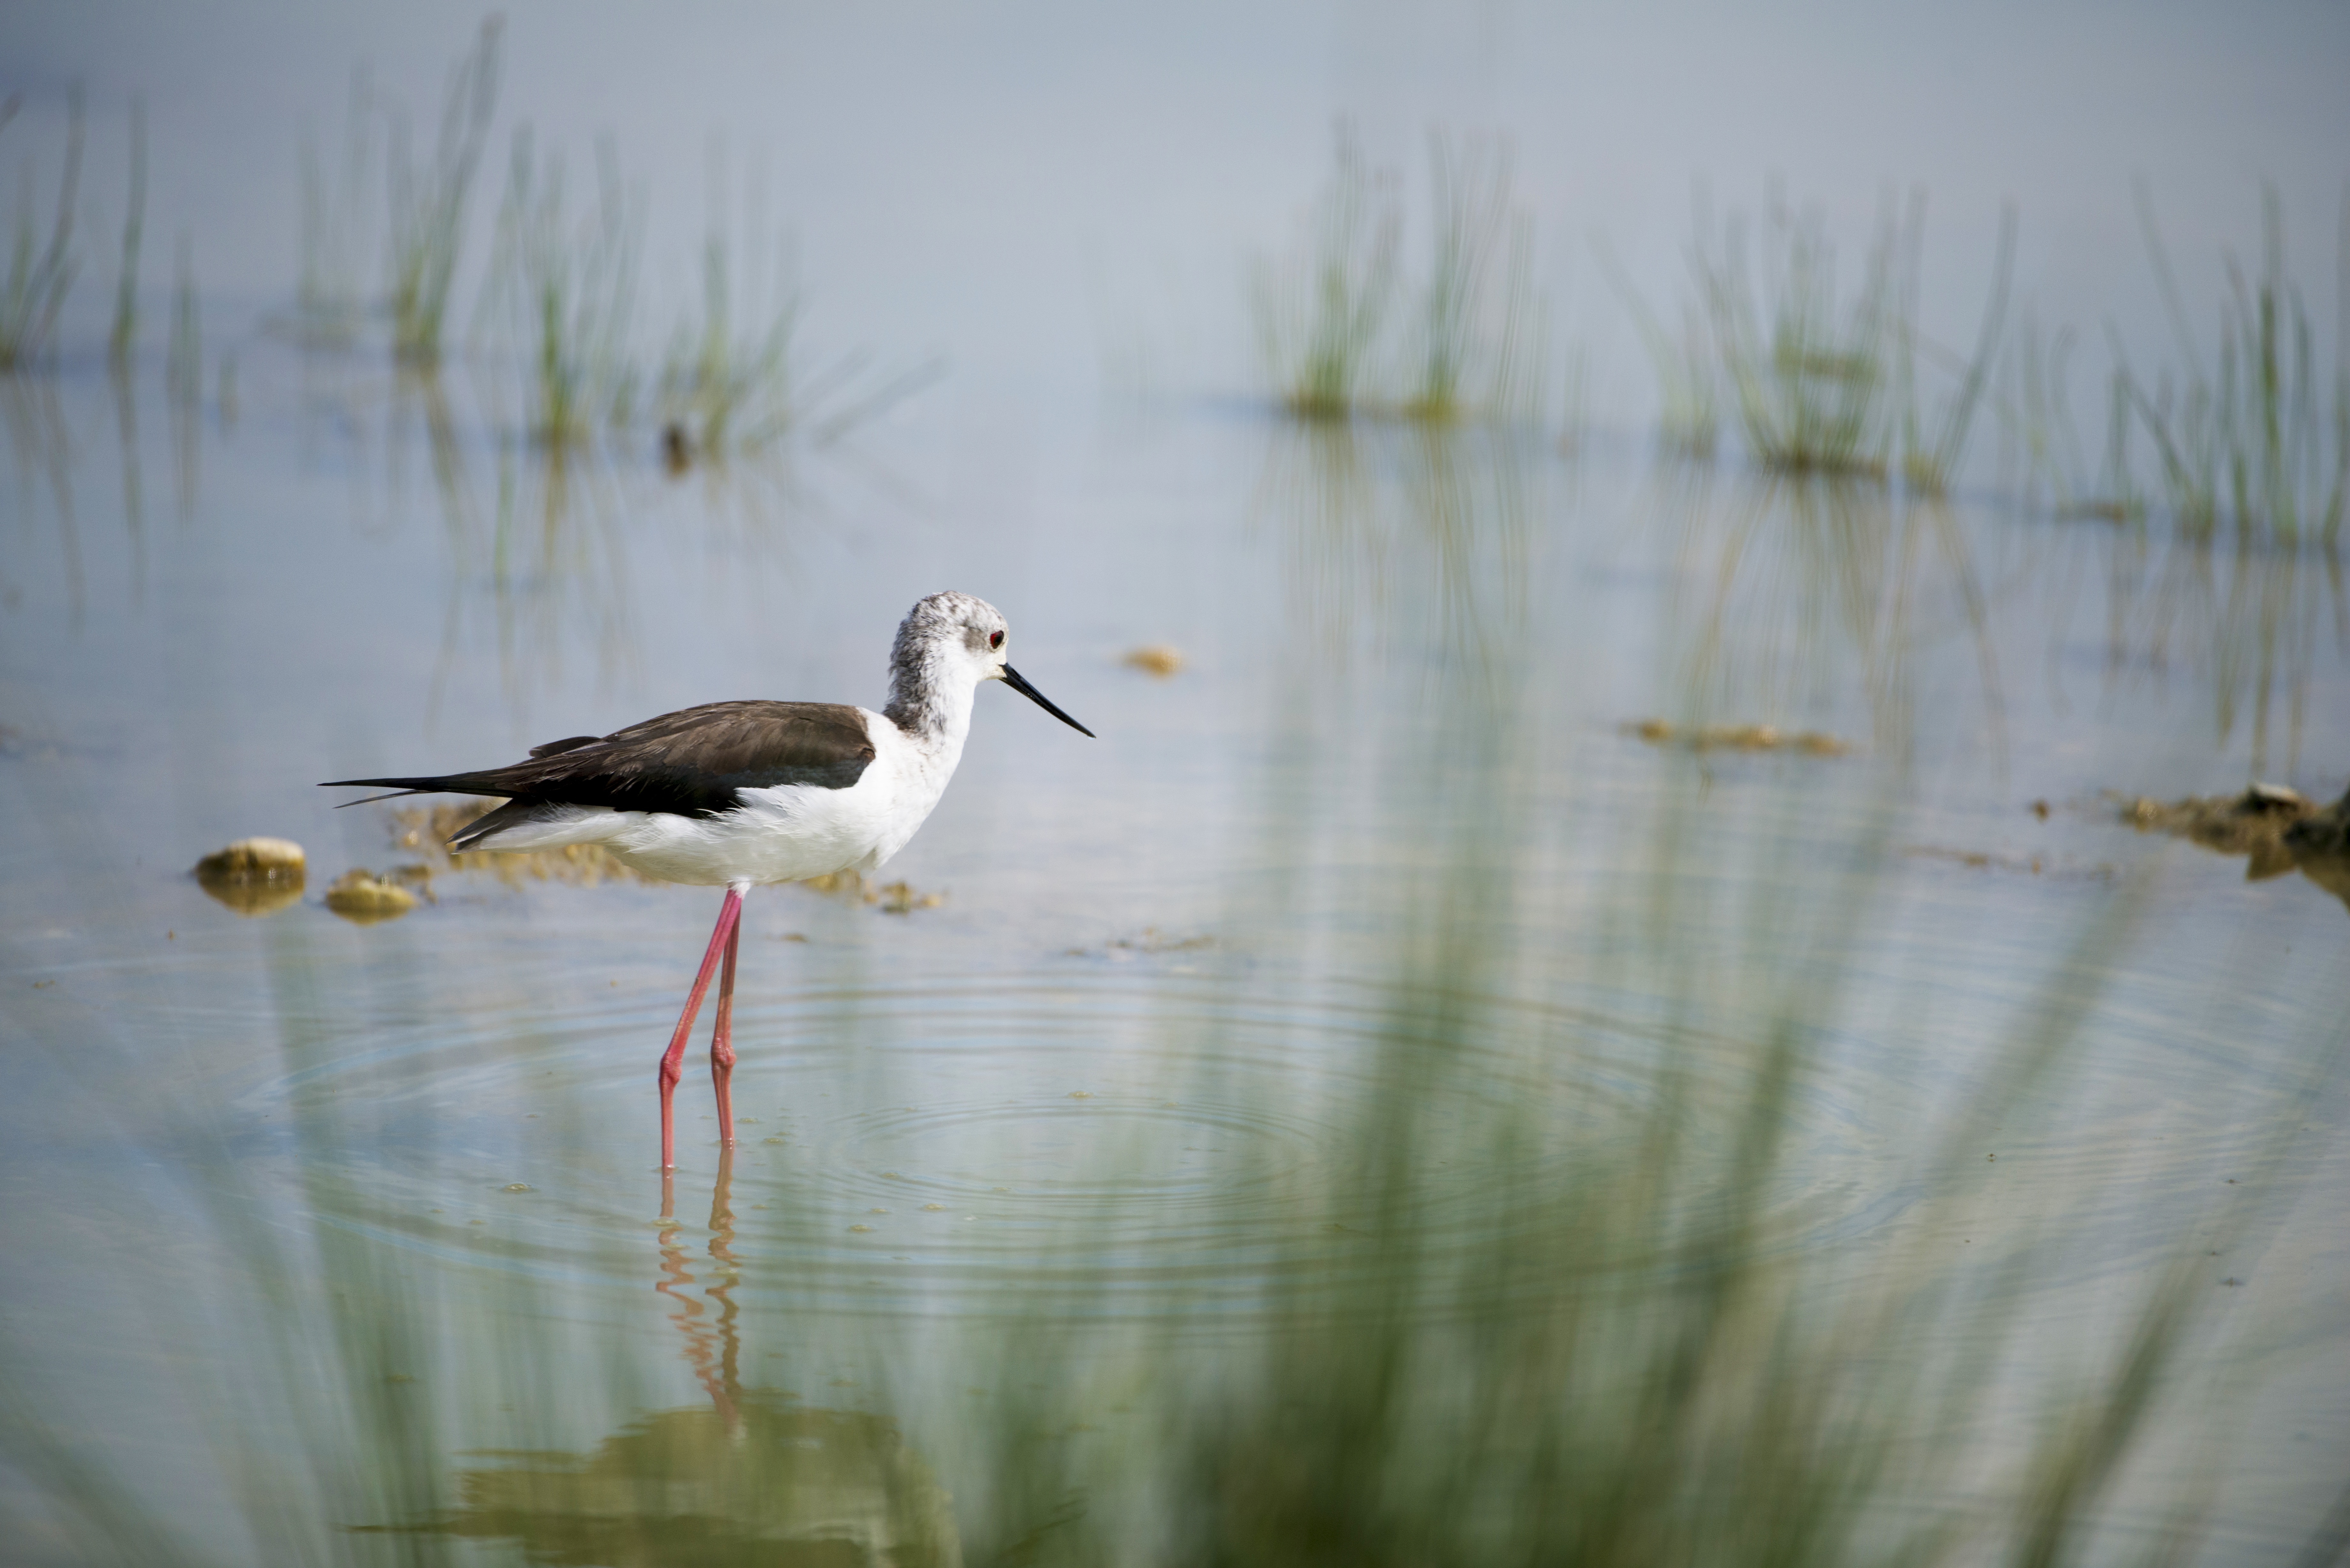
nature, bird, wildlife, reflection, beak, fauna, vertebrate, water bird, stilt, shorebird, ariege, charadriiformes, field birds, maz res